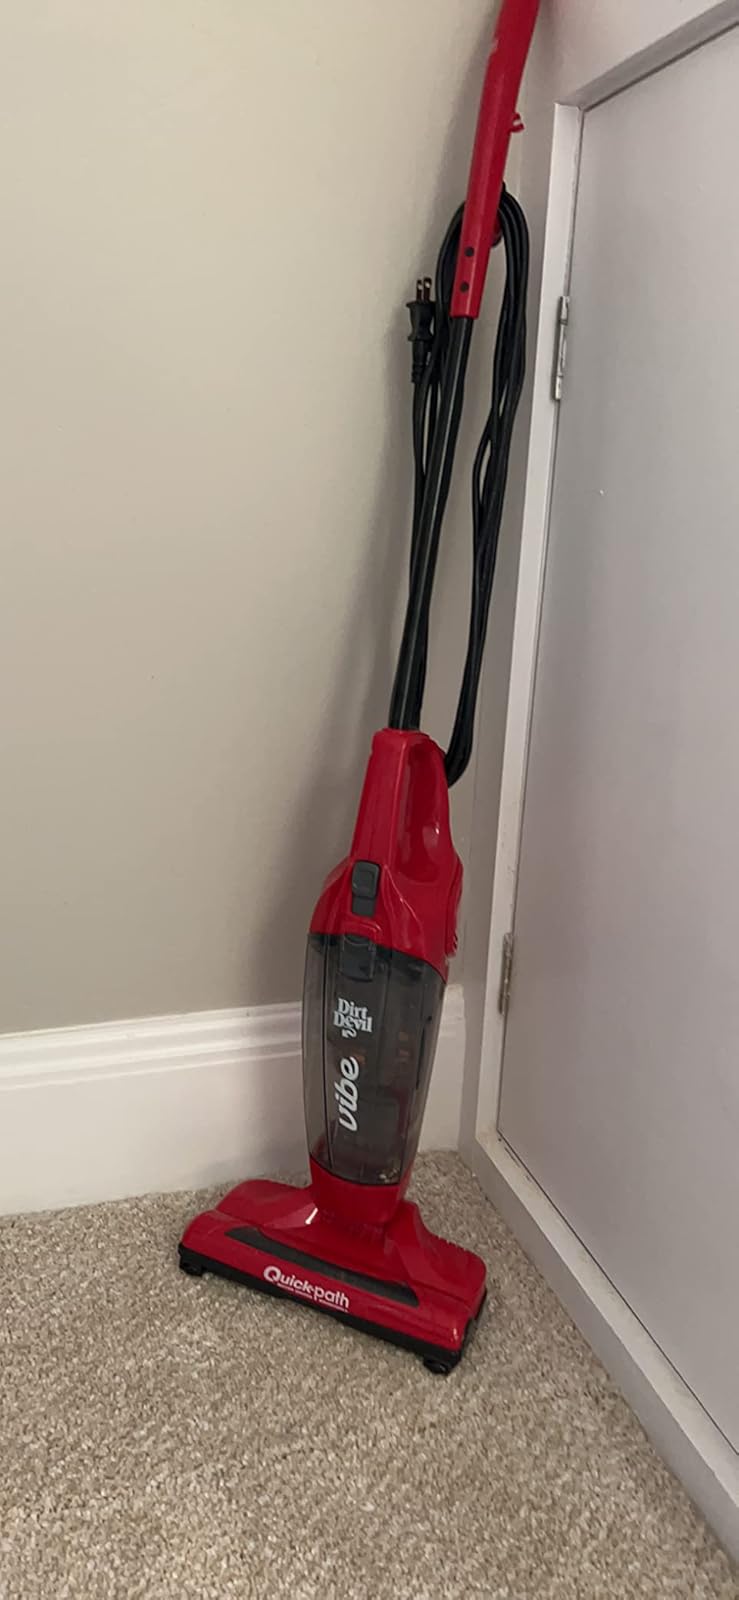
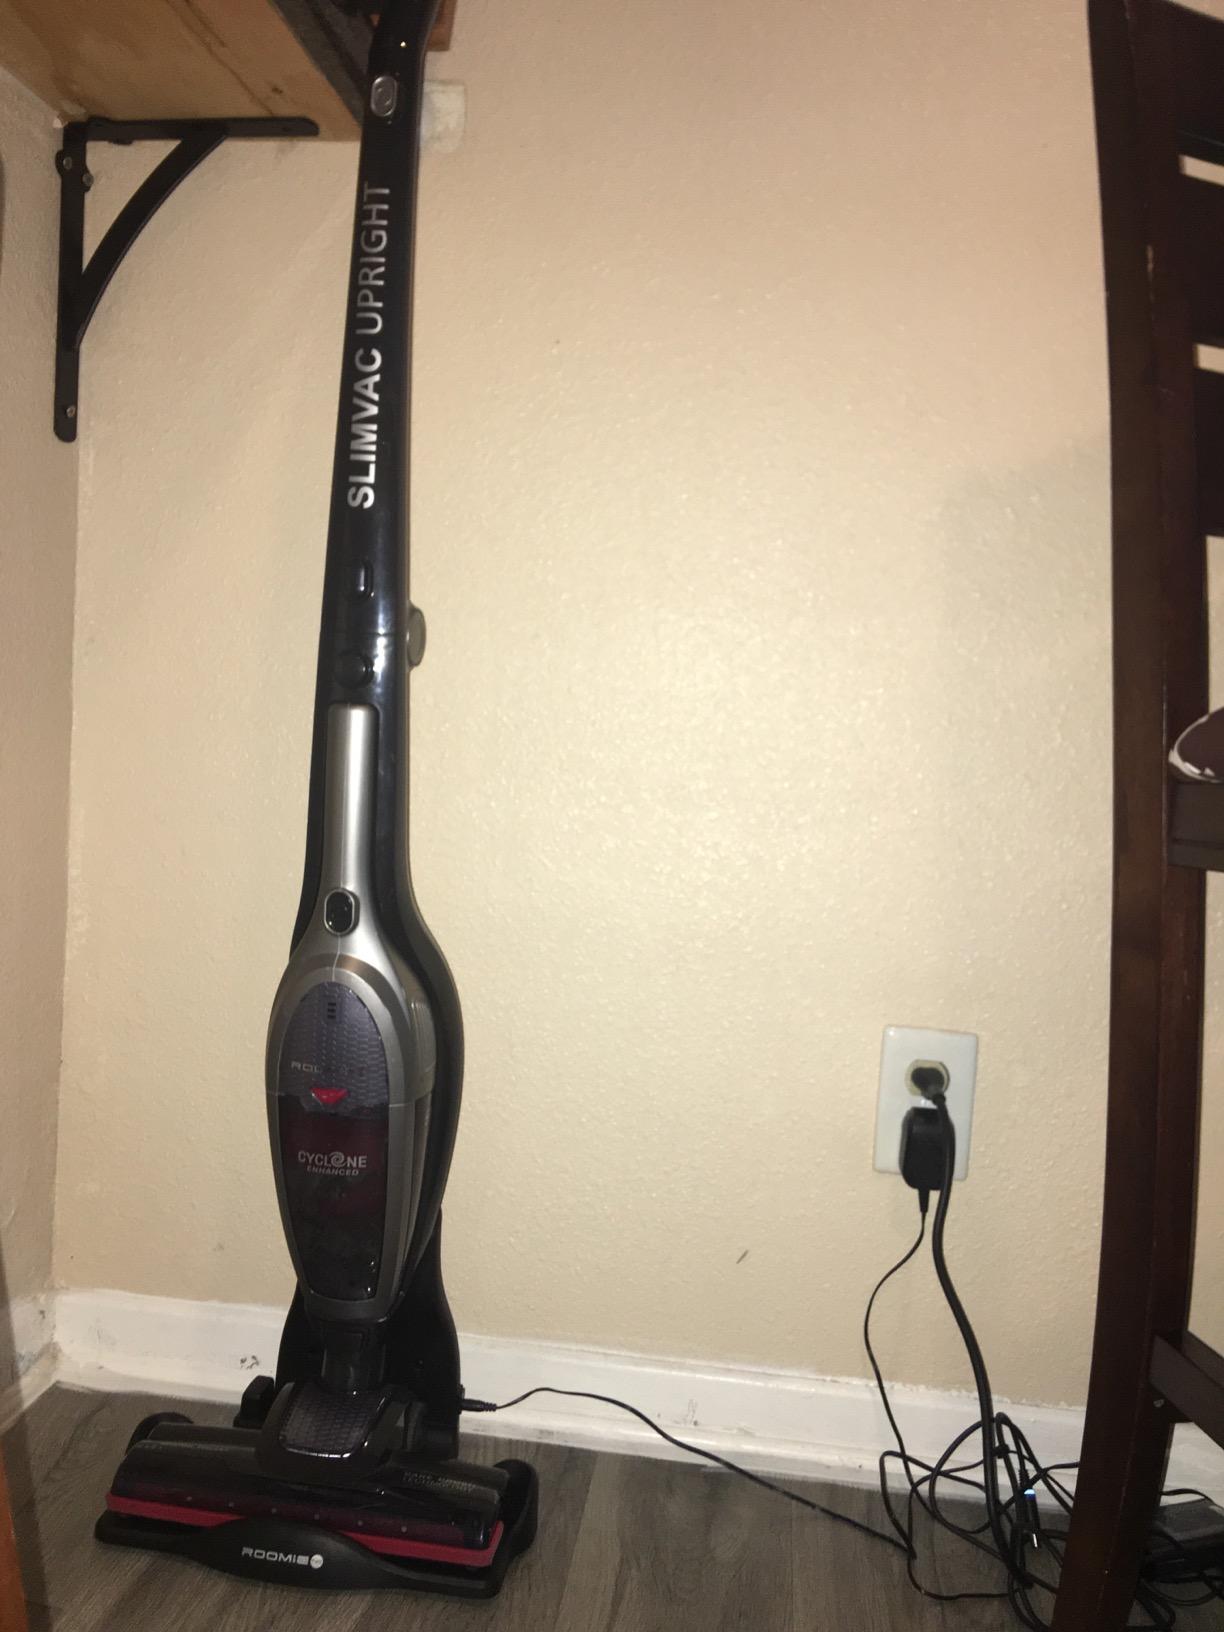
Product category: items_vacuum
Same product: no